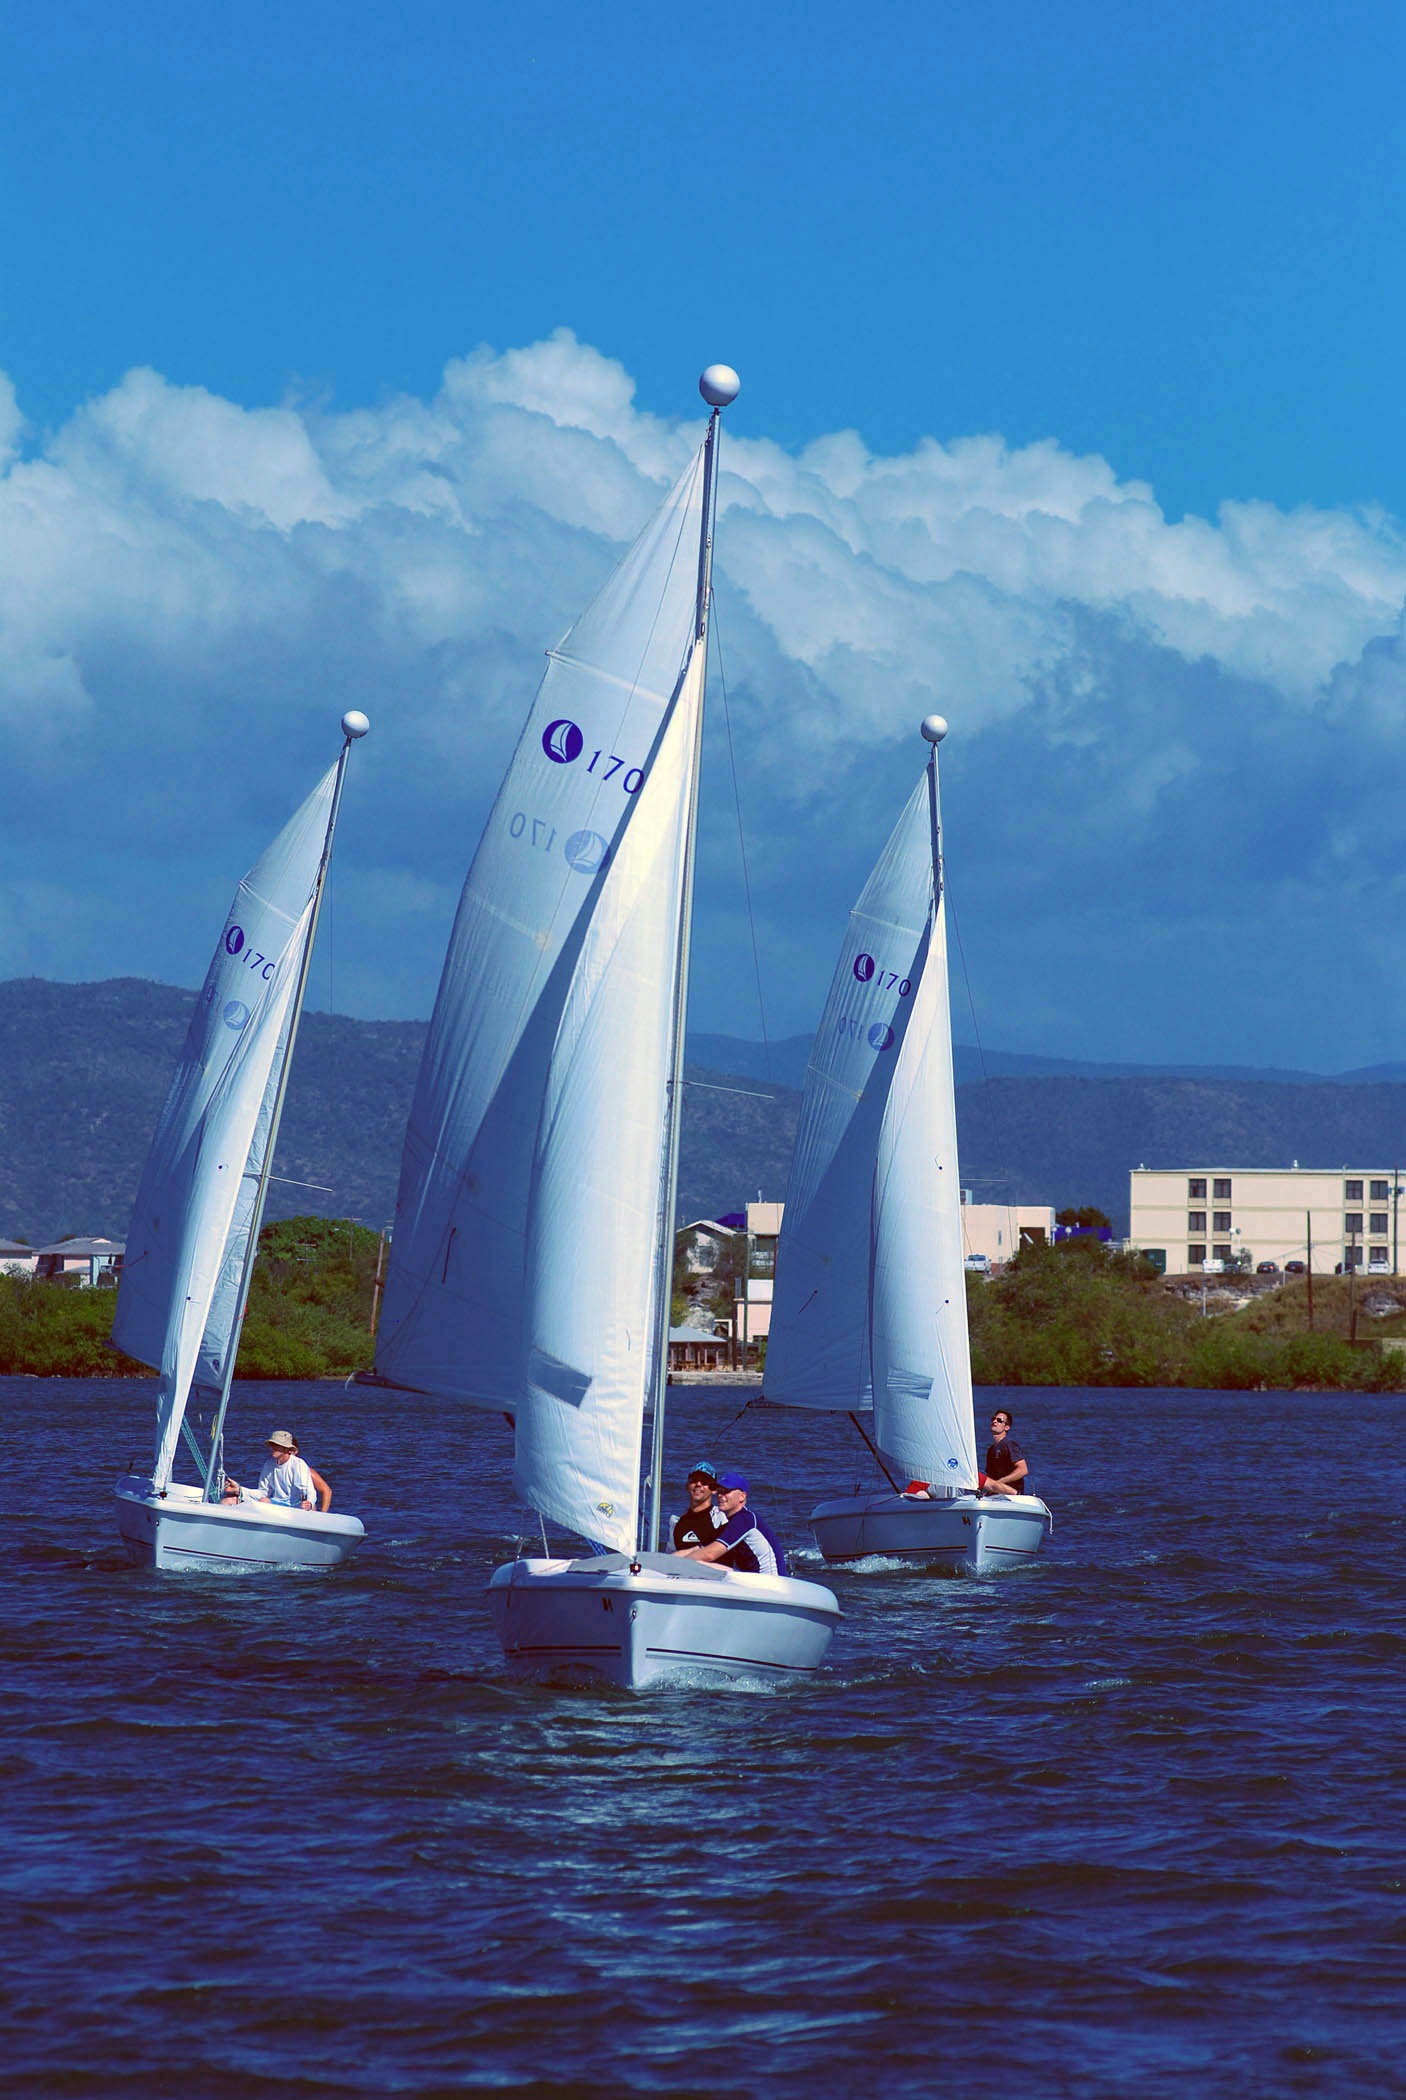
sea, water, ocean, boat, wind, vessel, vehicle, mast, sailing, yacht, harbor, sailboat, nautical, sports, sail, watercraft, sailboats, yachting, sailing ship, dinghy, sailors, yacht racing, windsports, dinghy sailing, keelboat, sailboat racing, lugger